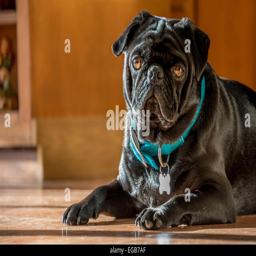
a black pug relaxes in the sunshine